Love-Larson Opera House

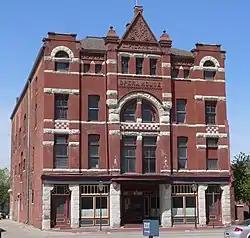
The building in 2010

The Love-Larson Opera House is a historic building in Fremont, Nebraska. It was built in 1888 by James Wheeler Love, a former educator, to replace a former theatre demolished in 1887. The new building was designed by architect Francis M. Ellis. It was dedicated on December 14, 1888 with a performance by actress Minnie Maddern Fiske. Upon its purchase by L.P. Larson in 1905, it was renamed the L.P. Larson Opera House. It has been listed on the National Register of Historic Places since September 10, 1974.